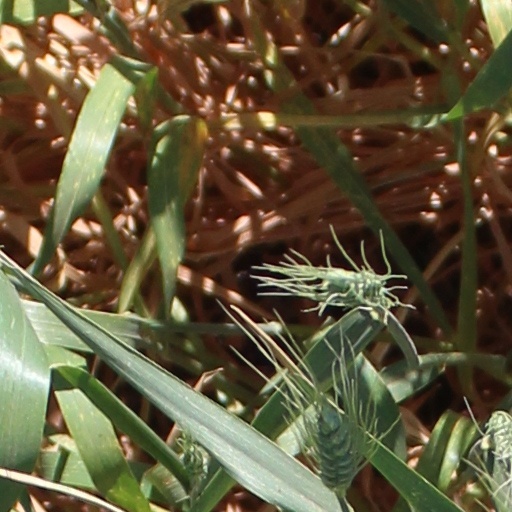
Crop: wheat